Thelma Houston

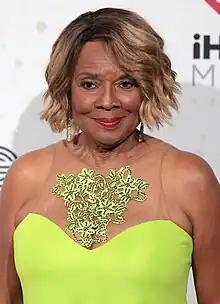
Houston in 2023

Thelma Houston ( Jackson; born May 7, 1943) is an American singer and actress. Beginning her recording career in the late 1960s, Houston scored a number-one hit in 1977 with her recording of "Don't Leave Me This Way", which won the Grammy for Best Female R&B Vocal Performance.